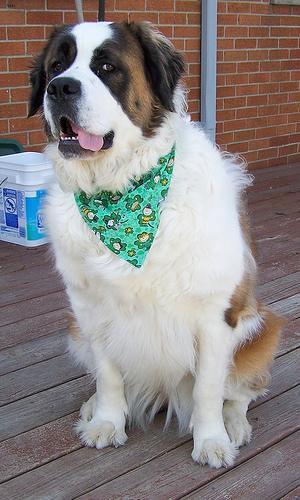
saint bernard